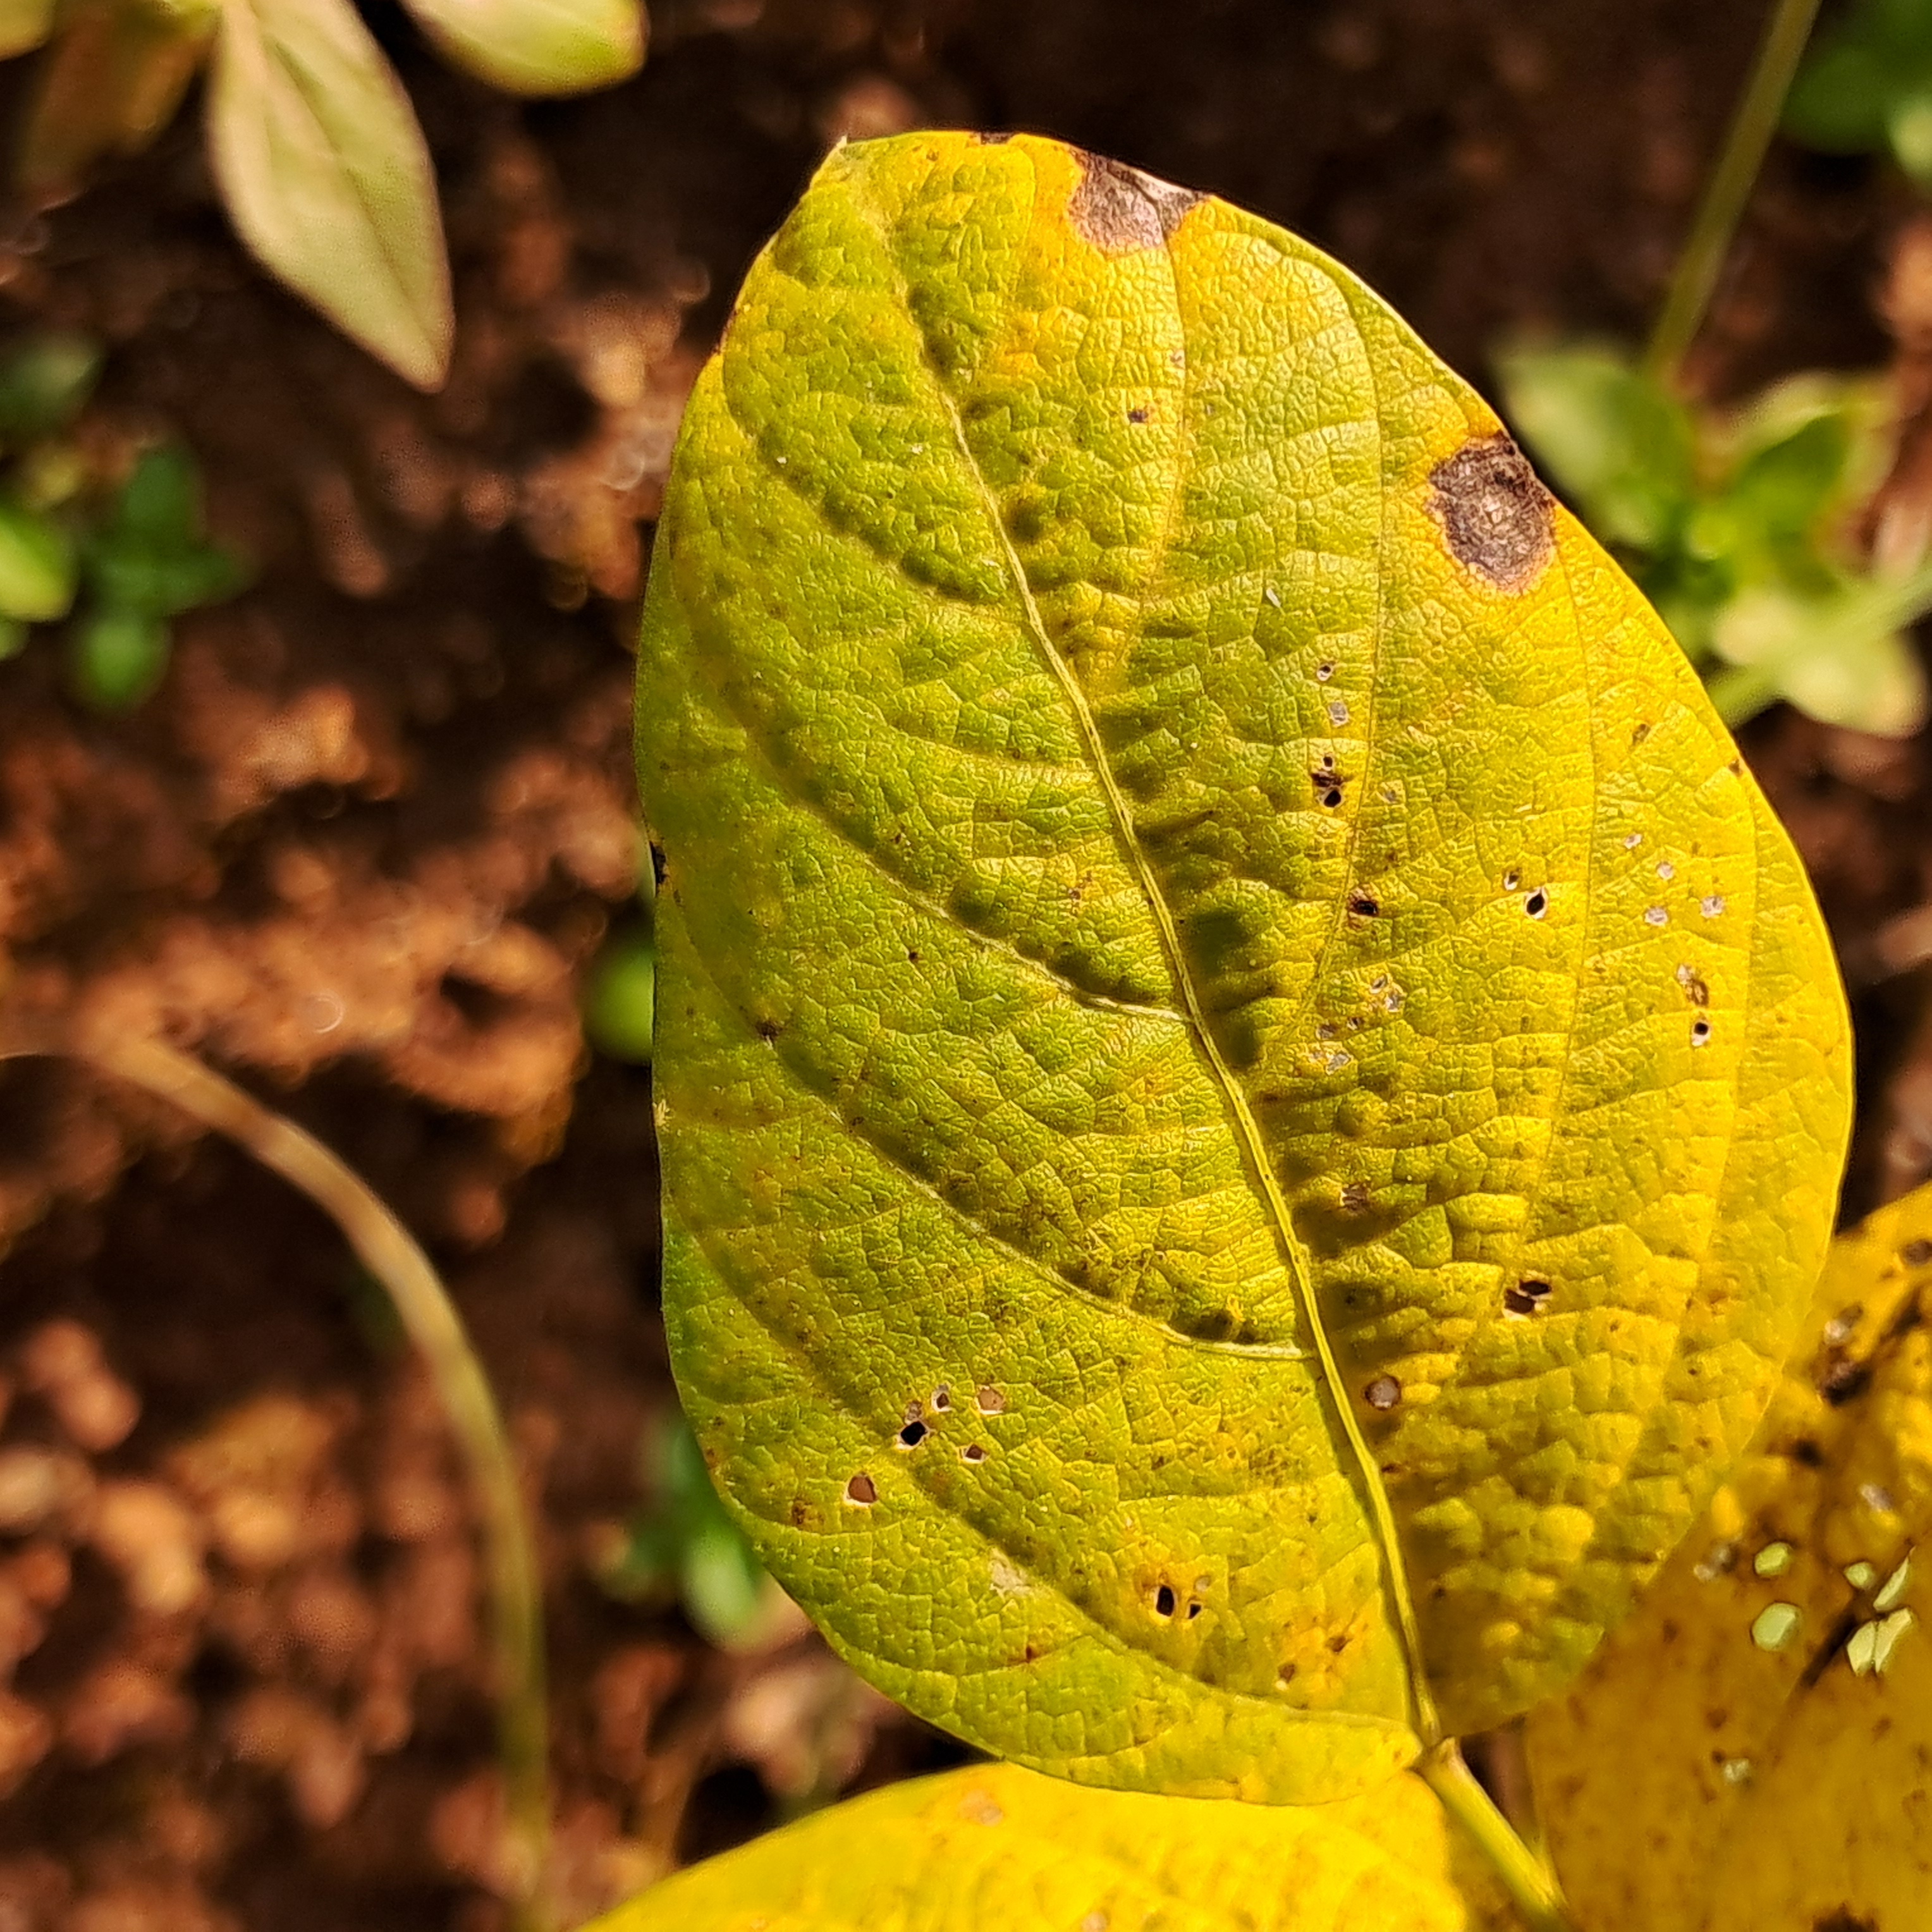
Label: Rust